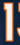
Number: 1